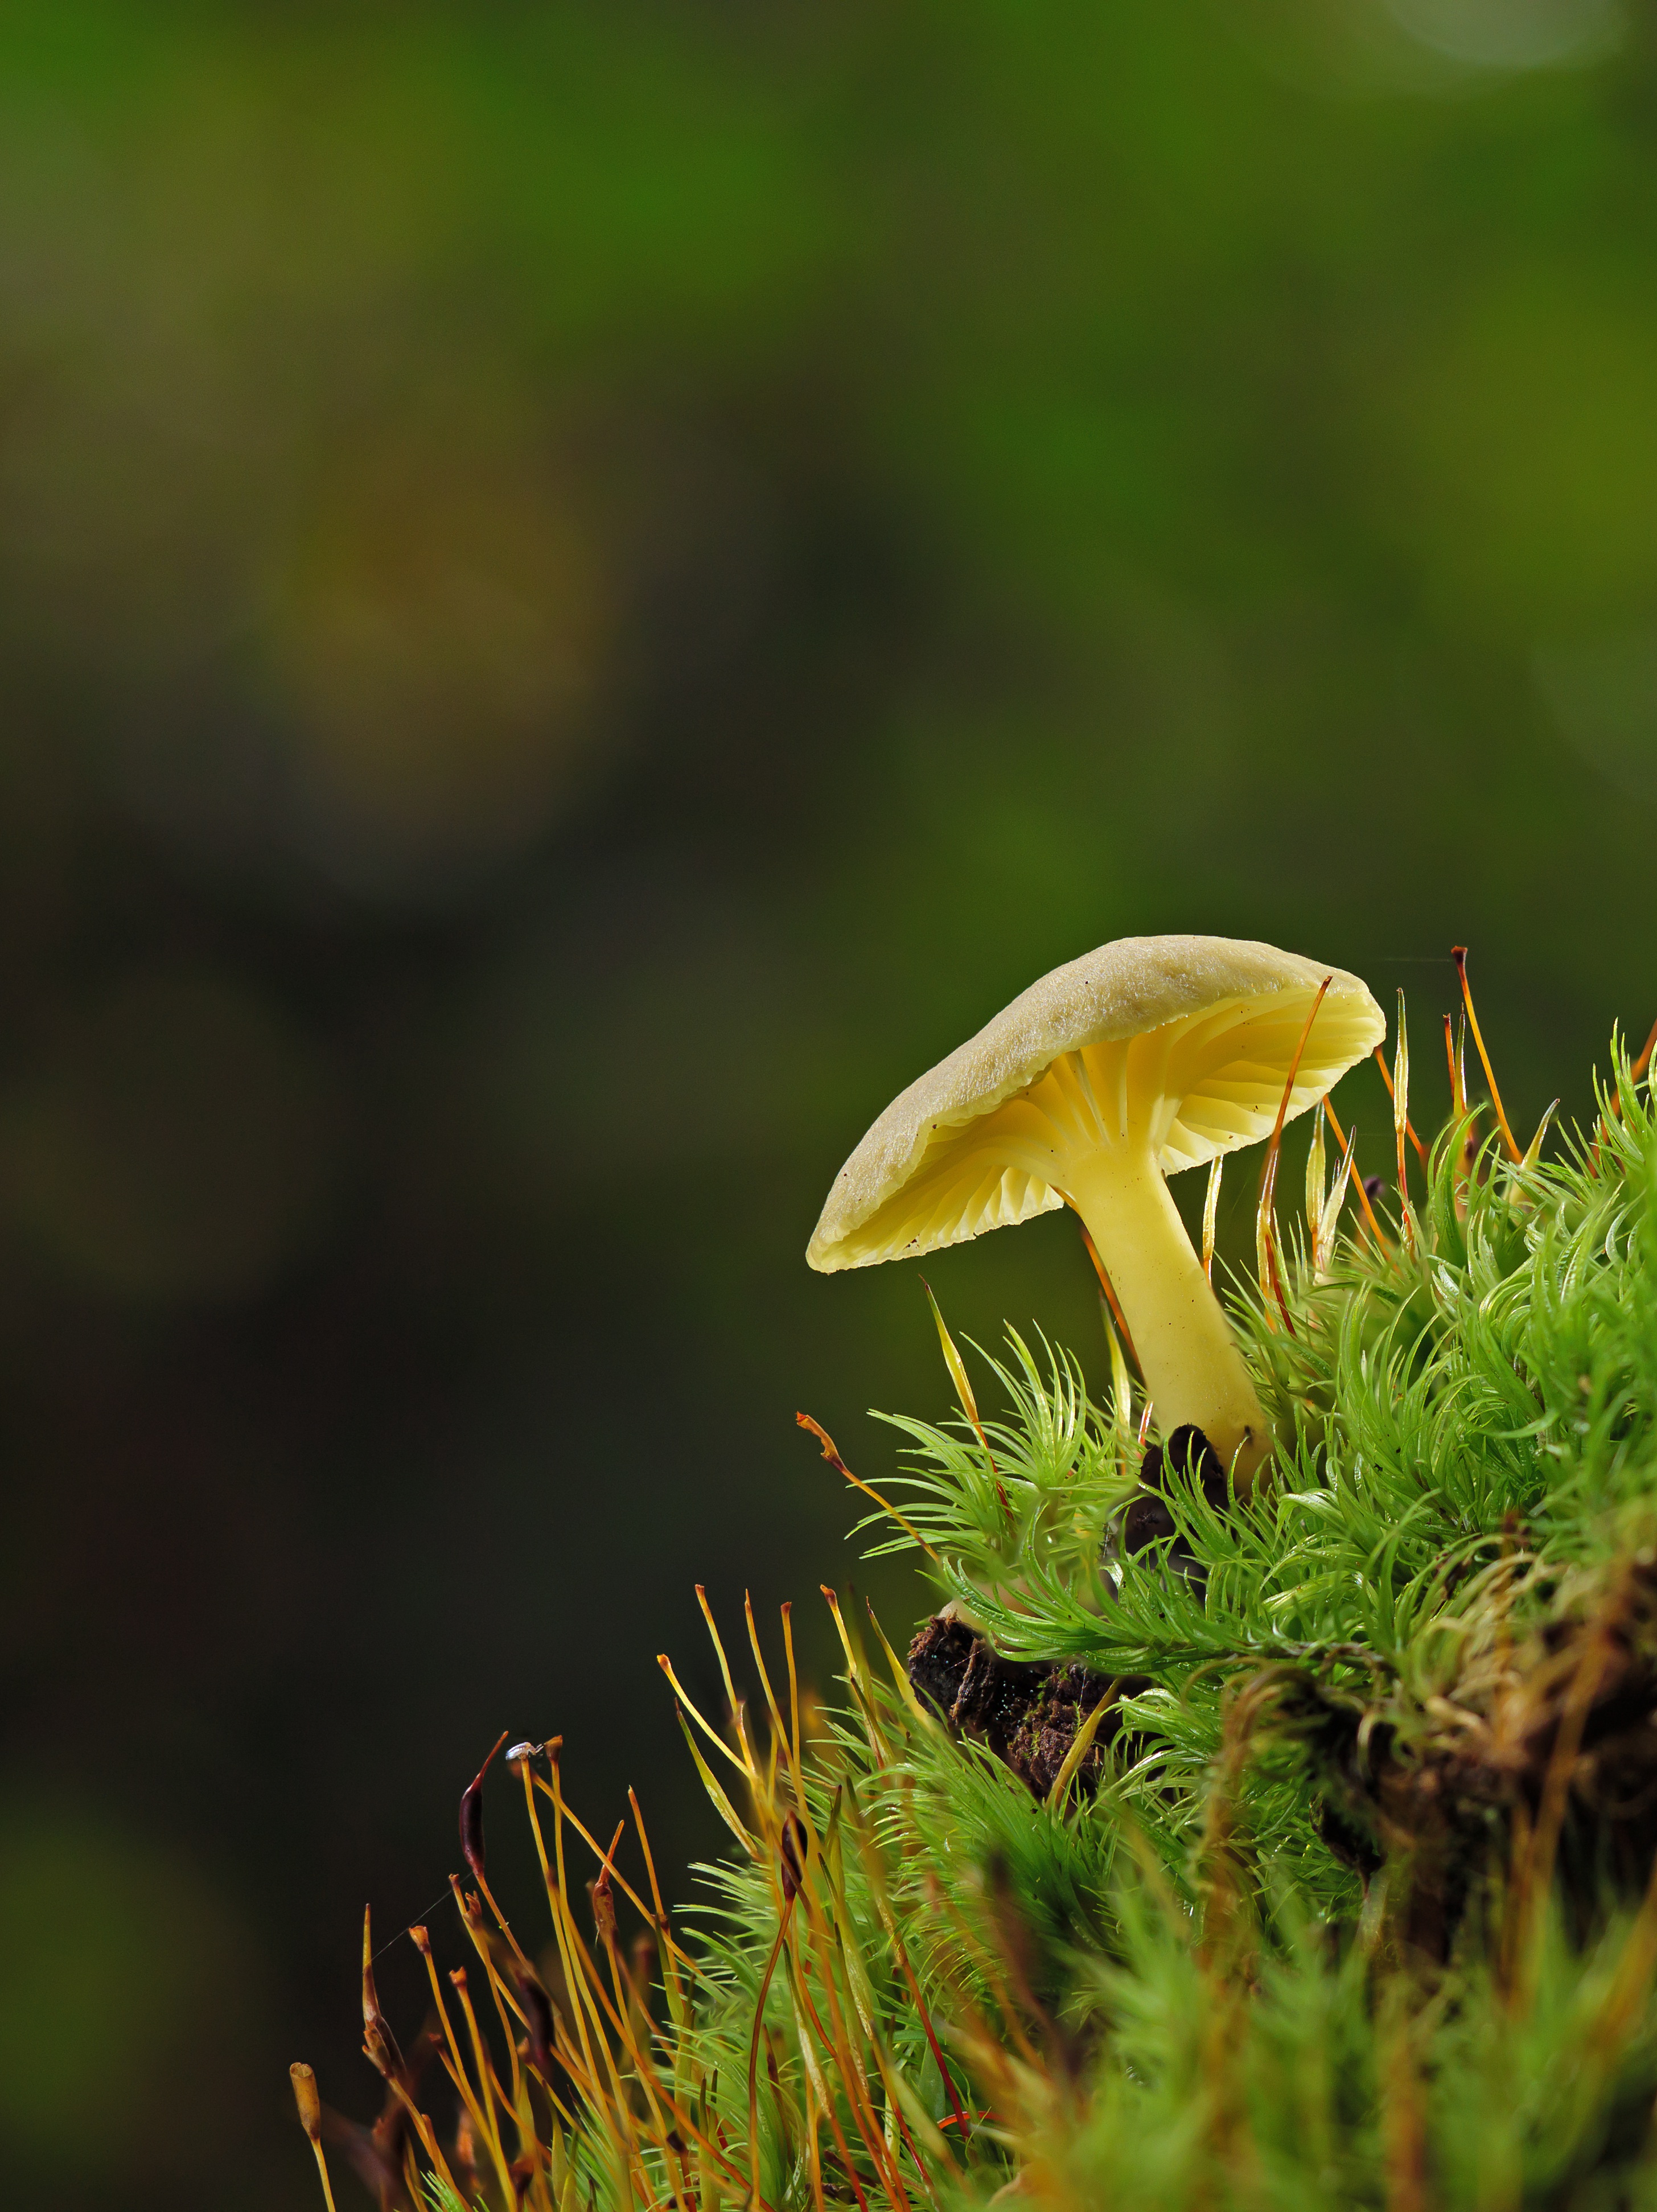
natural, plant, mushroom, terrestrial plant, natural landscape, fawn, groundcover, agaricaceae, fungus, edible mushroom, bolete, landscape, non vascular land plant, soil, wildlife, macro photography, grass, forest, medicinal mushroom, russula integra, plant stem, agaricomycetes, moss, wood, liverwort, penny bun, grassland